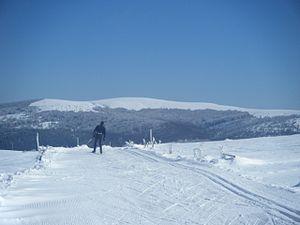
Ski de fond à la Chavade
La Chavade - Bel-Air est une station de sports d'hiver du Massif central située dans le département de l'Ardèche, plus précisément dans le serre de la Croix de Bauzon. La station ne possède qu'un domaine nordique.
Le col de la Chavade est un col français situé dans le département de l'Ardèche sur la commune d'Astet.
Les Valadous sont un sommet culminant à 1 544 mètres d'altitude, sur la commune d'Astet. C'est le point culminant du serre de la Croix de Bauzon.
Cet article recense les stations de sports d'hiver du Massif central qui se trouvent au Centre de la France.